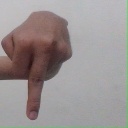
अक्षर: प